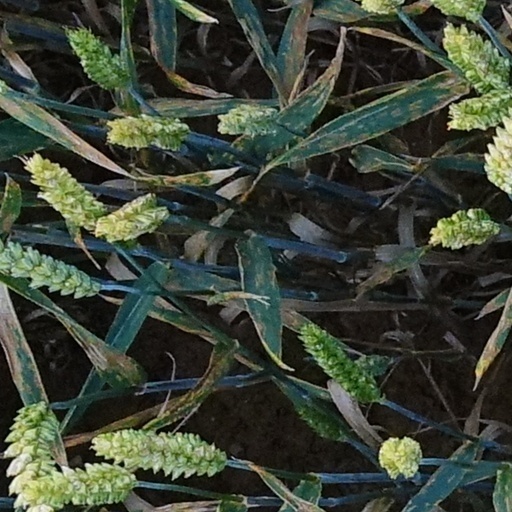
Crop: wheat